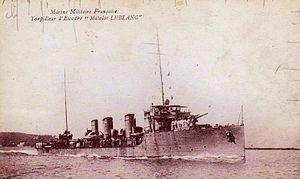
Torpilleur français Matelot Leblanc
Le Matelot Leblanc est un torpilleur de la Marine française.